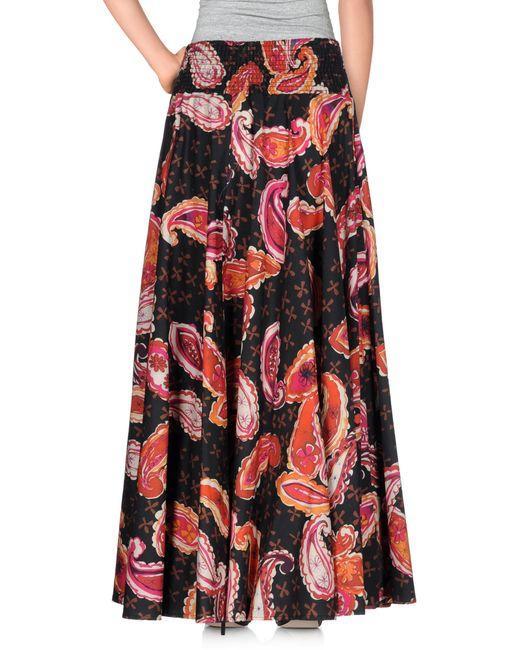
Slim Fit Rock mit Blumendruck für Damen